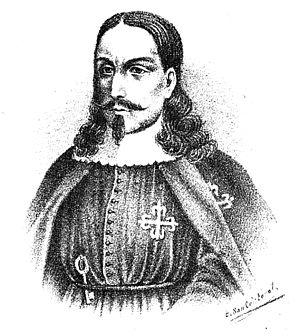
Pedro Álvarez de Toledo y Leiva, premier marquis de Mancera, est un gentilhomme espagnol, général, administrateur colonial et diplomate. D'abord capitaine général de Galicie, il est le quinzième vice-roi du Pérou, du 18 décembre 1639 au 20 septembre 1648.
La vice-royauté du Pérou a été créée en 1542, comme district administratif de l'Empire espagnol sous la Maison d'Autriche, et considérée comme un Royaume de la Couronne de Castille. La justification juridique de cette fission monarchique étant le renoncement du dernier prince inca, le Prince impérial Paullu Inca aux droits dynastiques quéchua à l'Empire Catholique de Charles Quint, devenant lui alors Roi du Pérou et successeur légitime des Incas de Cuzco. Elle comprenait à l'origine l'ensemble de l'Amérique du Sud sous domination espagnole, jusqu'à ce que sa taille ne contraigne à la subdiviser en plusieurs vice-royautés afin d'en faciliter la gouvernance, fruit des politiques modernistes des Bourbons. Le Royaume cessera officiellement en 1824 lorsque le dernier vice-roi, José de la Serna se rendra à Simón Bolívar après la bataille d'Ayacucho ; devenant celui-ci dictateur, la République est établie.